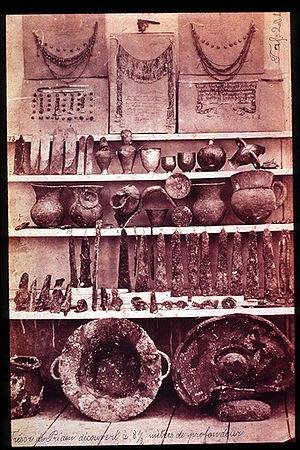
Hissarlik ou Hisarlik est le nom turc d'une colline située dans l'actuelle province de Çanakkale en Turquie. Il correspond à un site de fouilles archéologiques aujourd'hui reconnu sous le nom de site archéologique de Troie par l'UNESCO, qui l'a inscrit sur la liste de son patrimoine mondial en 1998. Situé dans l'ancienne Troade, à égale distance de la mer Égée et des Dardanelles, le site est en effet communément identifié à la Troie homérique depuis le XIXᵉ siècle, bien que plusieurs incertitudes demeurent.
Le Trésor de Priam est une découverte archéologique effectuée par Heinrich Schliemann alors qu'il dégageait le site de Troie, à Hissarlık, dans l'actuelle Turquie. Près de 8000 objets rapportés des fouilles ont été attribués au roi Priam, ce qui est historiquement incorrect compte tenu de la datation de ces vestiges. Schliemann ayant fait don de ce trésor à l'Empire allemand en 1881, les objets rejoignirent en 1885 les collections du Völkerkundemuseum, puis en 1931 le Museum für Vor- und Frühgeschichte. À la fin de la Seconde Guerre mondiale, le trésor fut emporté comme prise de guerre en Union soviétique. On reste sans nouvelle de leur sort jusqu'à ce qu'ils soient de nouveaux localisés en 1987. Le Trésor de Priam est exposé au musée Pouchkine de Moscou, le musée de Berlin n'expose actuellement que des copies des originaux.
L'archéologue allemand Heinrich Schliemann découvre les vestiges de la cité de Troie.
La guerre de Troie est un conflit légendaire de la mythologie grecque, dont l'historicité est controversée. Elle est parfois appelée deuxième guerre de Troie en référence à l'expédition menée contre la cité par Héraclès après la quête de la Toison d'or, que certains nomment première guerre de Troie.
La spoliation des œuvres d'art pendant la Seconde Guerre mondiale désigne la pratique par les vainqueurs au cours du second conflit mondial, de dépouiller un État ou une personne de son patrimoine artistique, par la violence, la fraude, la ruse, ou le dol. Violant l'article 56 de la Convention de la Haye de 1907, elle est initialement le fait des pays de l'Axe qui ont pillé systématiquement les territoires occupés, puis vers la fin du conflit, de l'Union soviétique, à son tour vainqueur, sur les territoires récupérés et occupés.